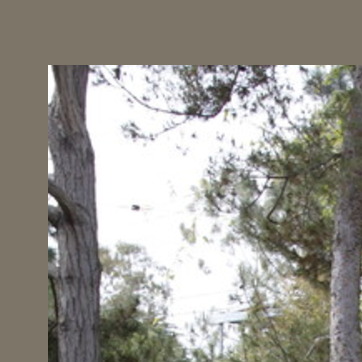
Material: sky